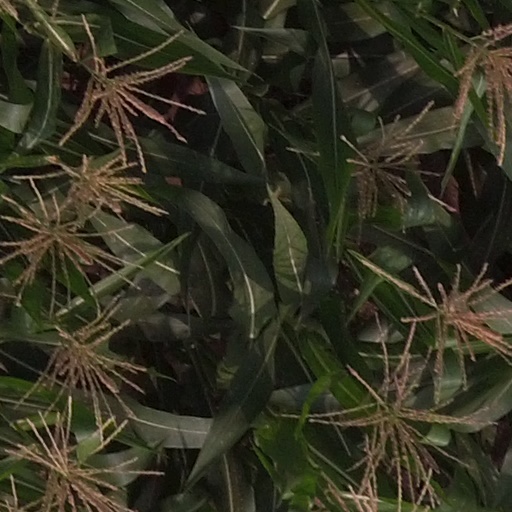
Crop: maize; corn